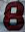
Number: 8